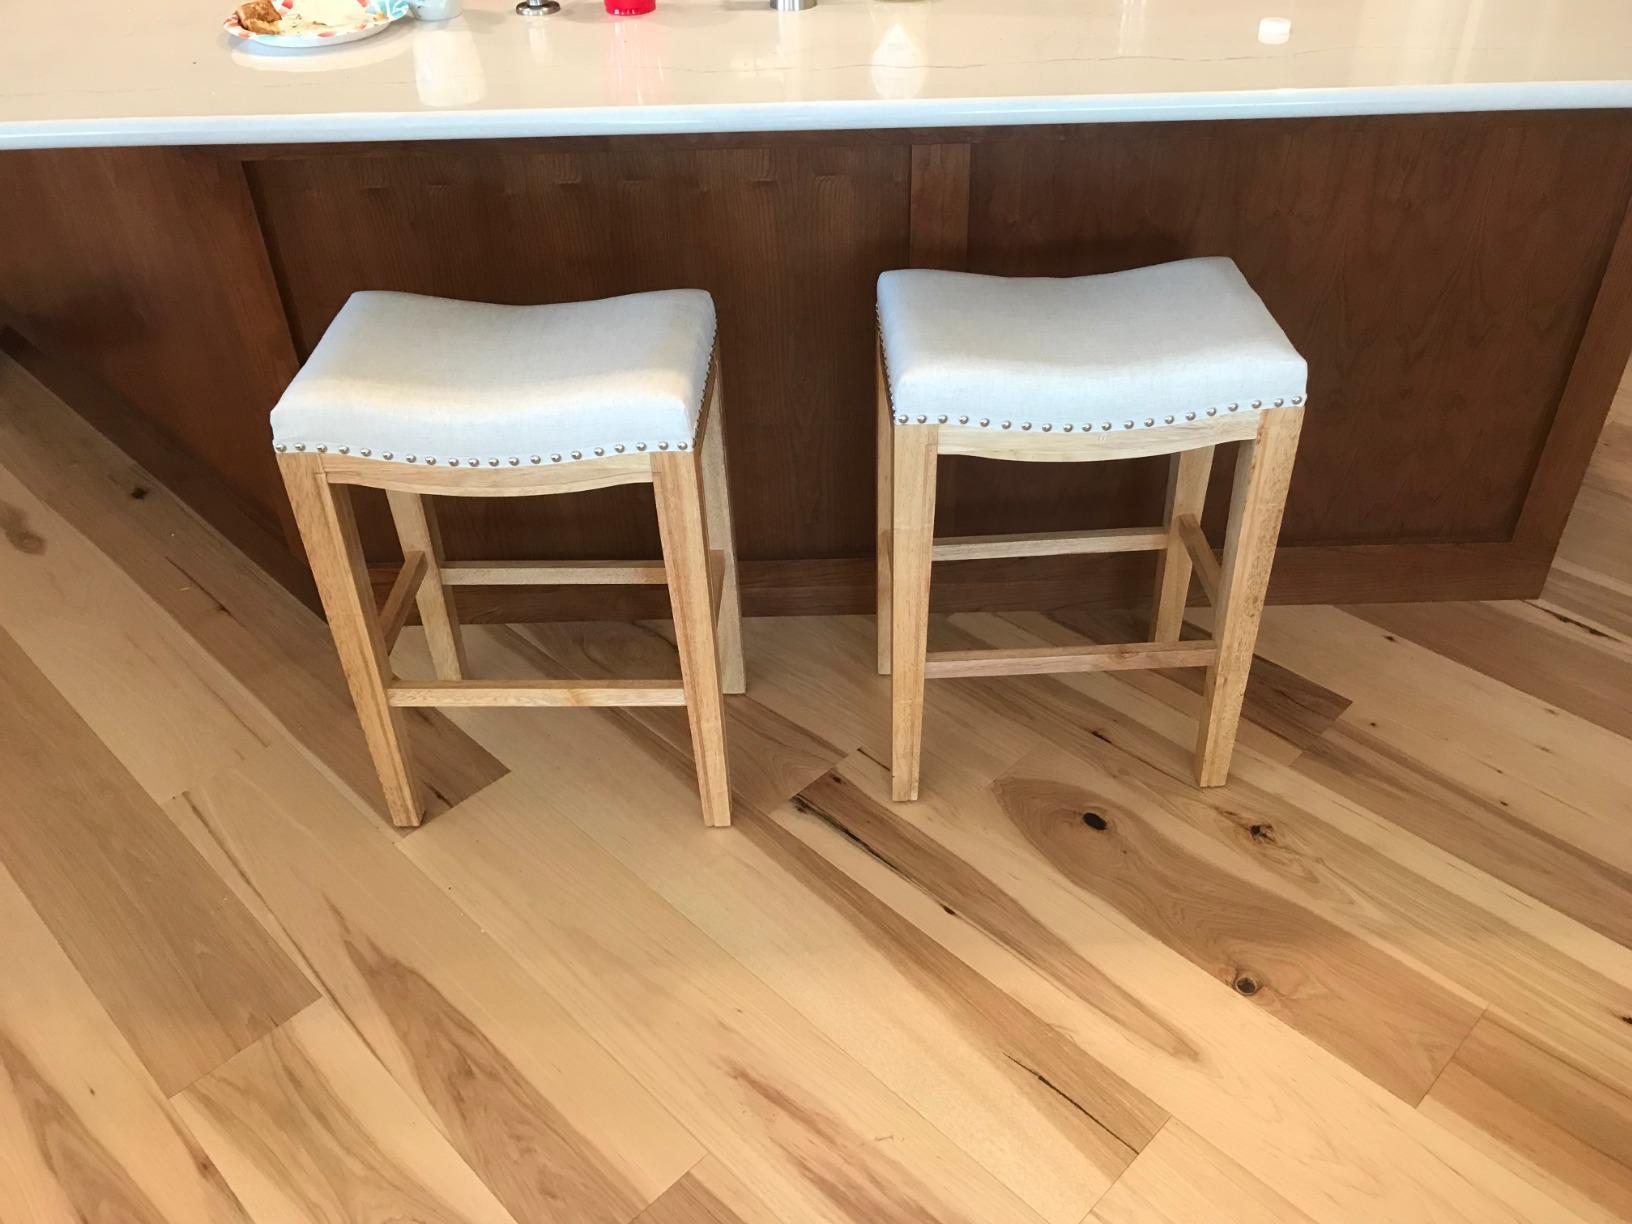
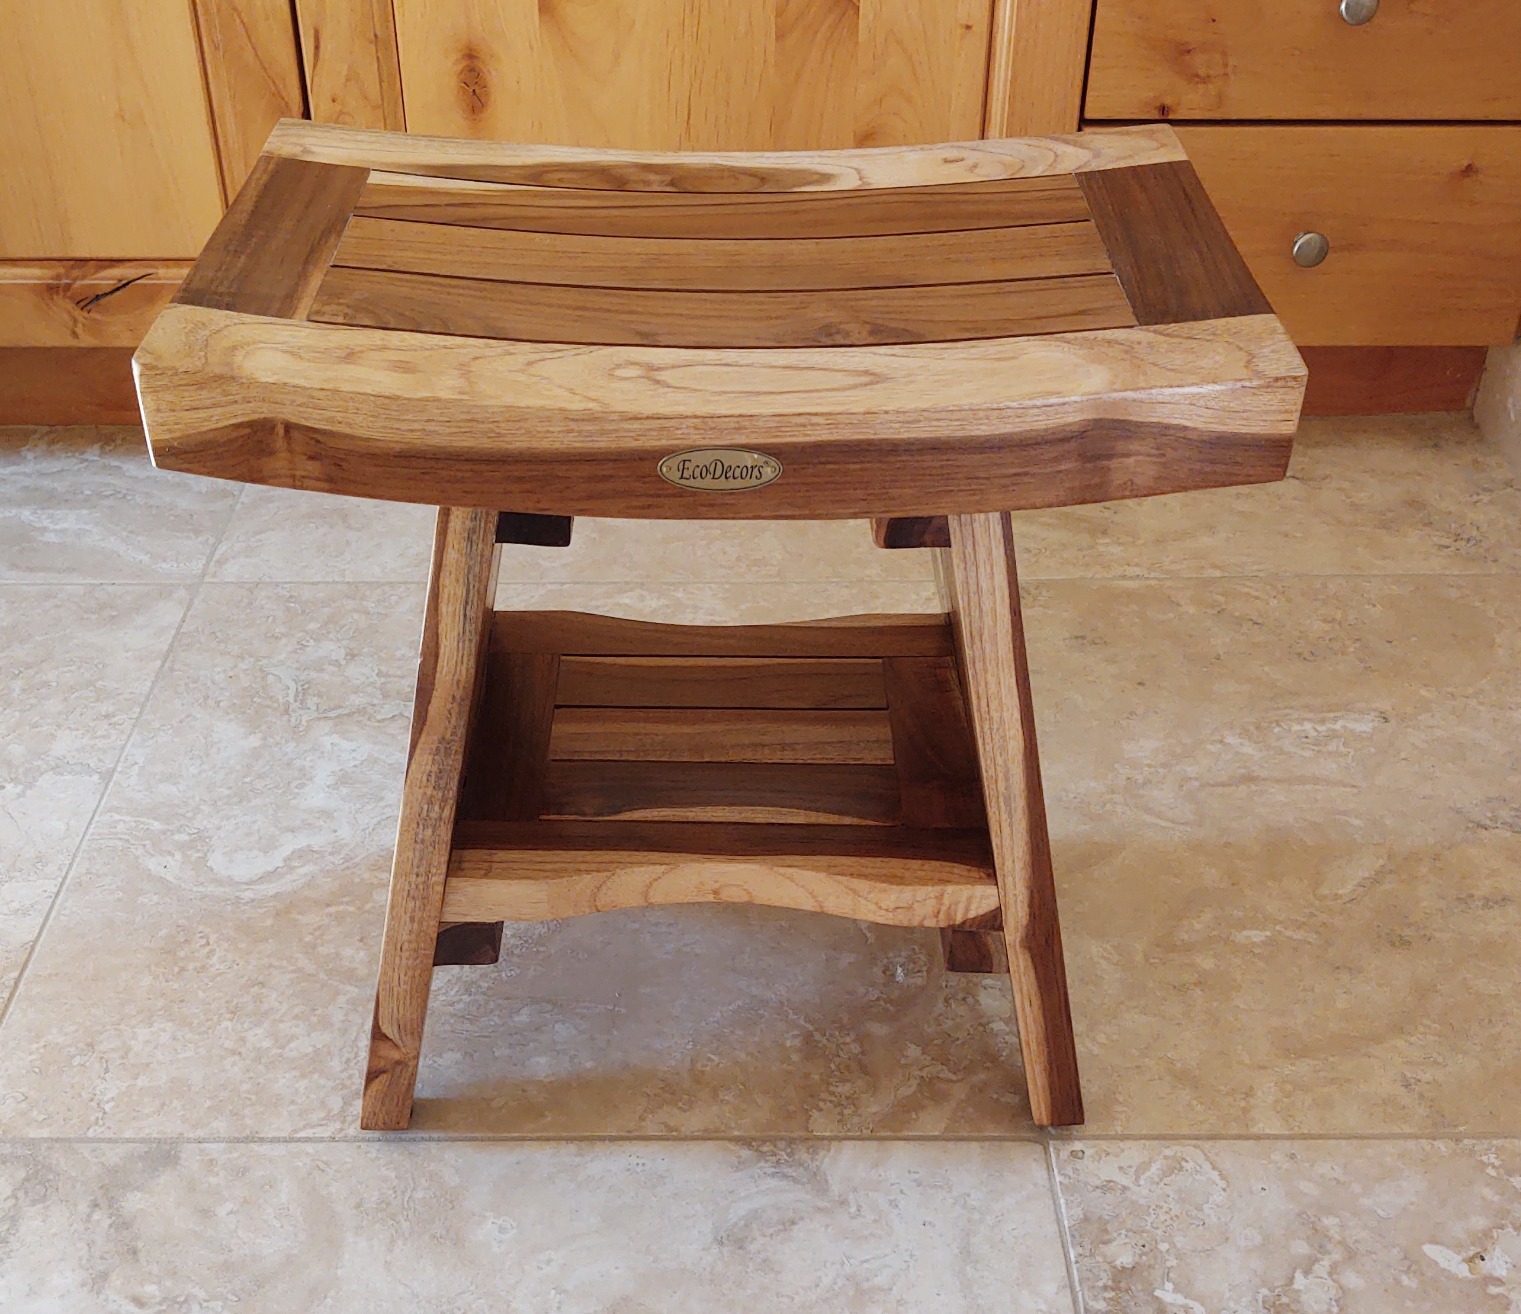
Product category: stool
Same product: no